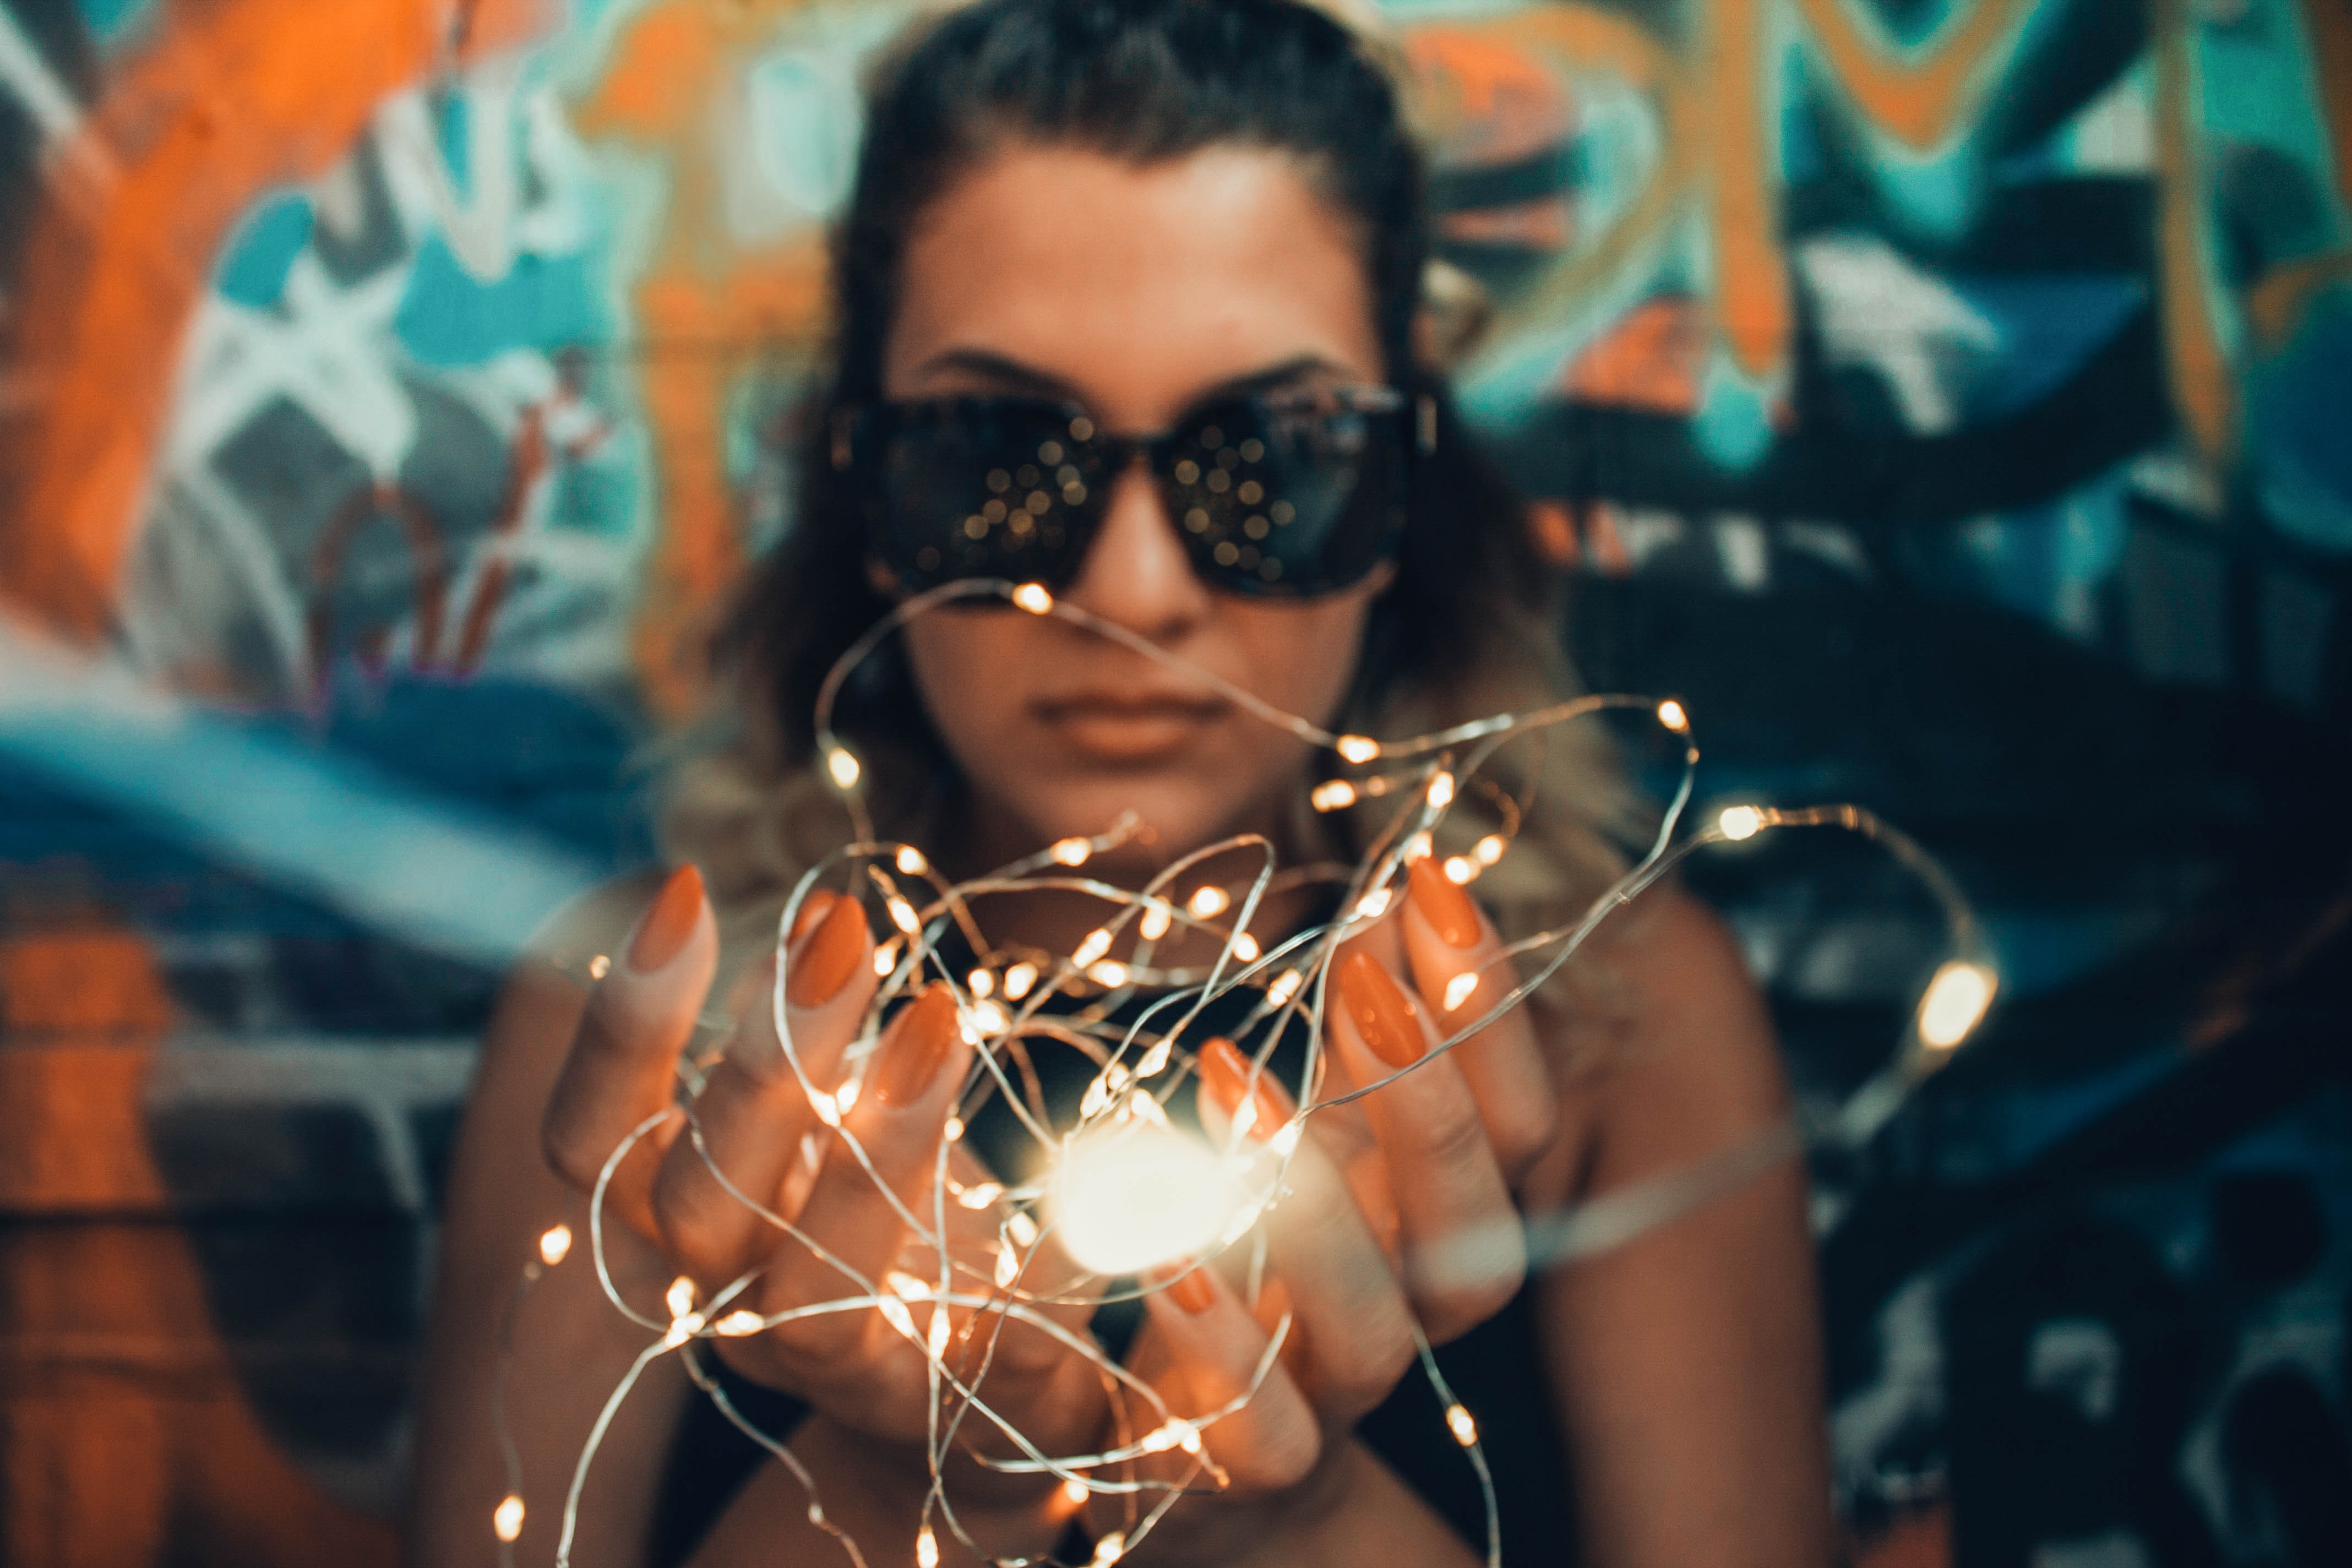
eyewear, cool, sunglasses, black hair, glasses, photography, music artist, vision care, chest